Walney Bridge

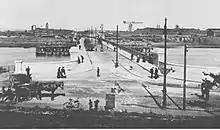
Walney Bridge as it appeared in the early 1900s (decade)

Talks began in 1897 to how feasible the construction of a bridge connecting Barrow to Walney would be. At the time, Walney residents were frustrated by the fact that they had to use a ferry to traverse the Walney Channel, and they also saw it as an opportunity to commemorate the Diamond Jubilee of Queen Victoria. When the bridge was finally approved many companies fought for the building contract, with Sir William Arrol & Co. winning it. Construction of the £175,000 (in that time) bridge began in mid-1905 and it was finally opened by Barrow mayor Mrs. T. F. Taylor on 30 July 1908.